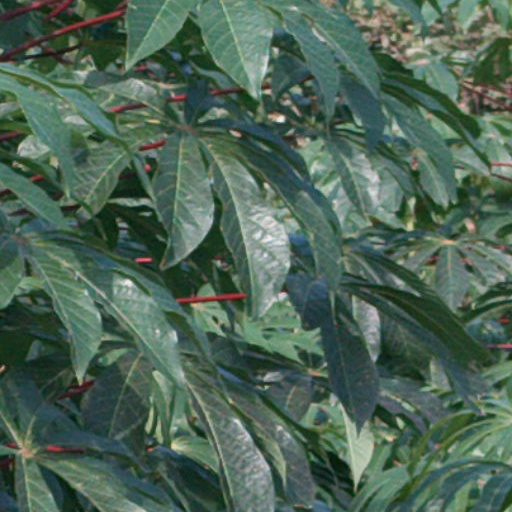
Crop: cassava